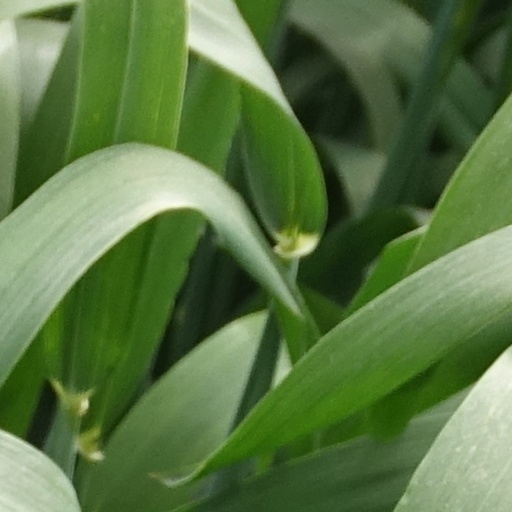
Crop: wheat